Daimler-Benz DB 601

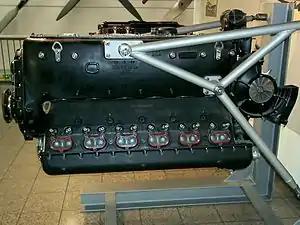
Preserved Daimler-Benz DB 601

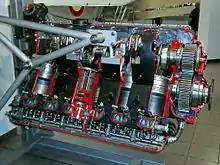
DB 601A, partially sectioned (right side)

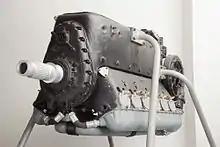
Alfa Romeo R.A.1000 Monsone in Museo Nazionale Scienza e Tecnologia Leonardo da Vinci

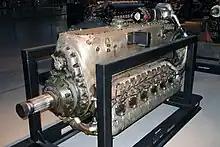
Aichi Atsuta, a license-built DB 601 (left side)

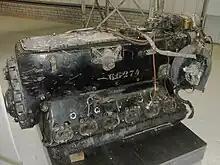
One of the DB 601 engines from Rudolf Hess's Messerschmitt Bf 110 on display at the National Museum of Flight in Scotland

The Daimler-Benz DB 601 was a German aircraft engine that was built during World War II. It was a liquid-cooled inverted V12, and powered the Messerschmitt Bf 109, Messerschmitt Bf 110, and many others. Approximately 19,000 601s were produced before it was replaced by the improved Daimler-Benz DB 605 in 1942.